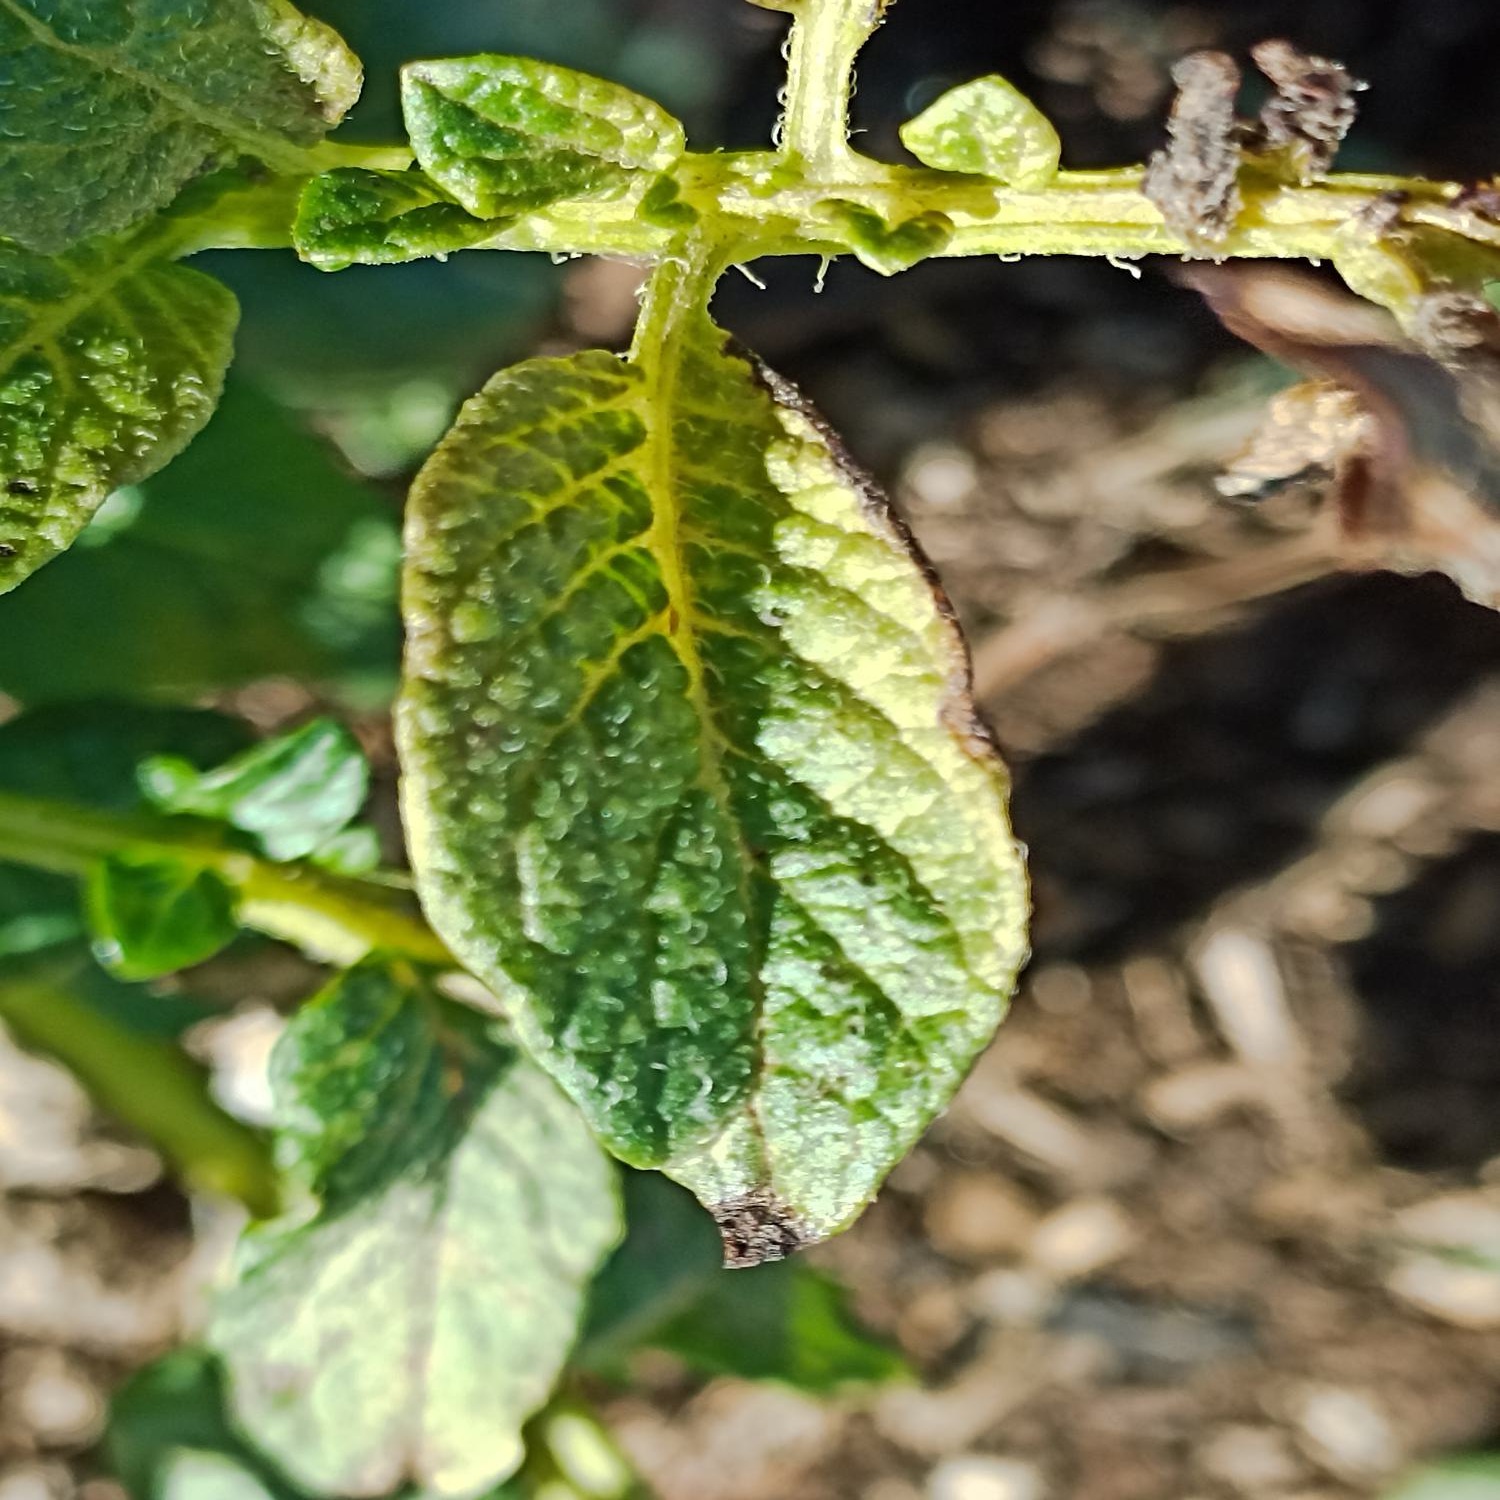
Etiqueta: Virus